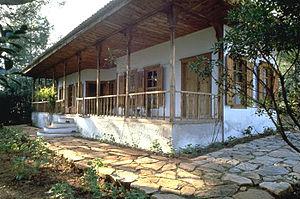
Le prix Aga Khan d'architecture est un prix décerné par la Trust Aga Khan pour la culture, une agence du Réseau de développement Aga Khan; Fondation Aga Khan et instauré par Karim Aga Khan en 1977 pour récompenser l'excellence en architecture dans les sociétés musulmanes. Le prix Aga Khan d’Architecture est un prix triennal doté de 500 000 dollars, ce qui en fait le prix d'architecture le mieux récompensé.